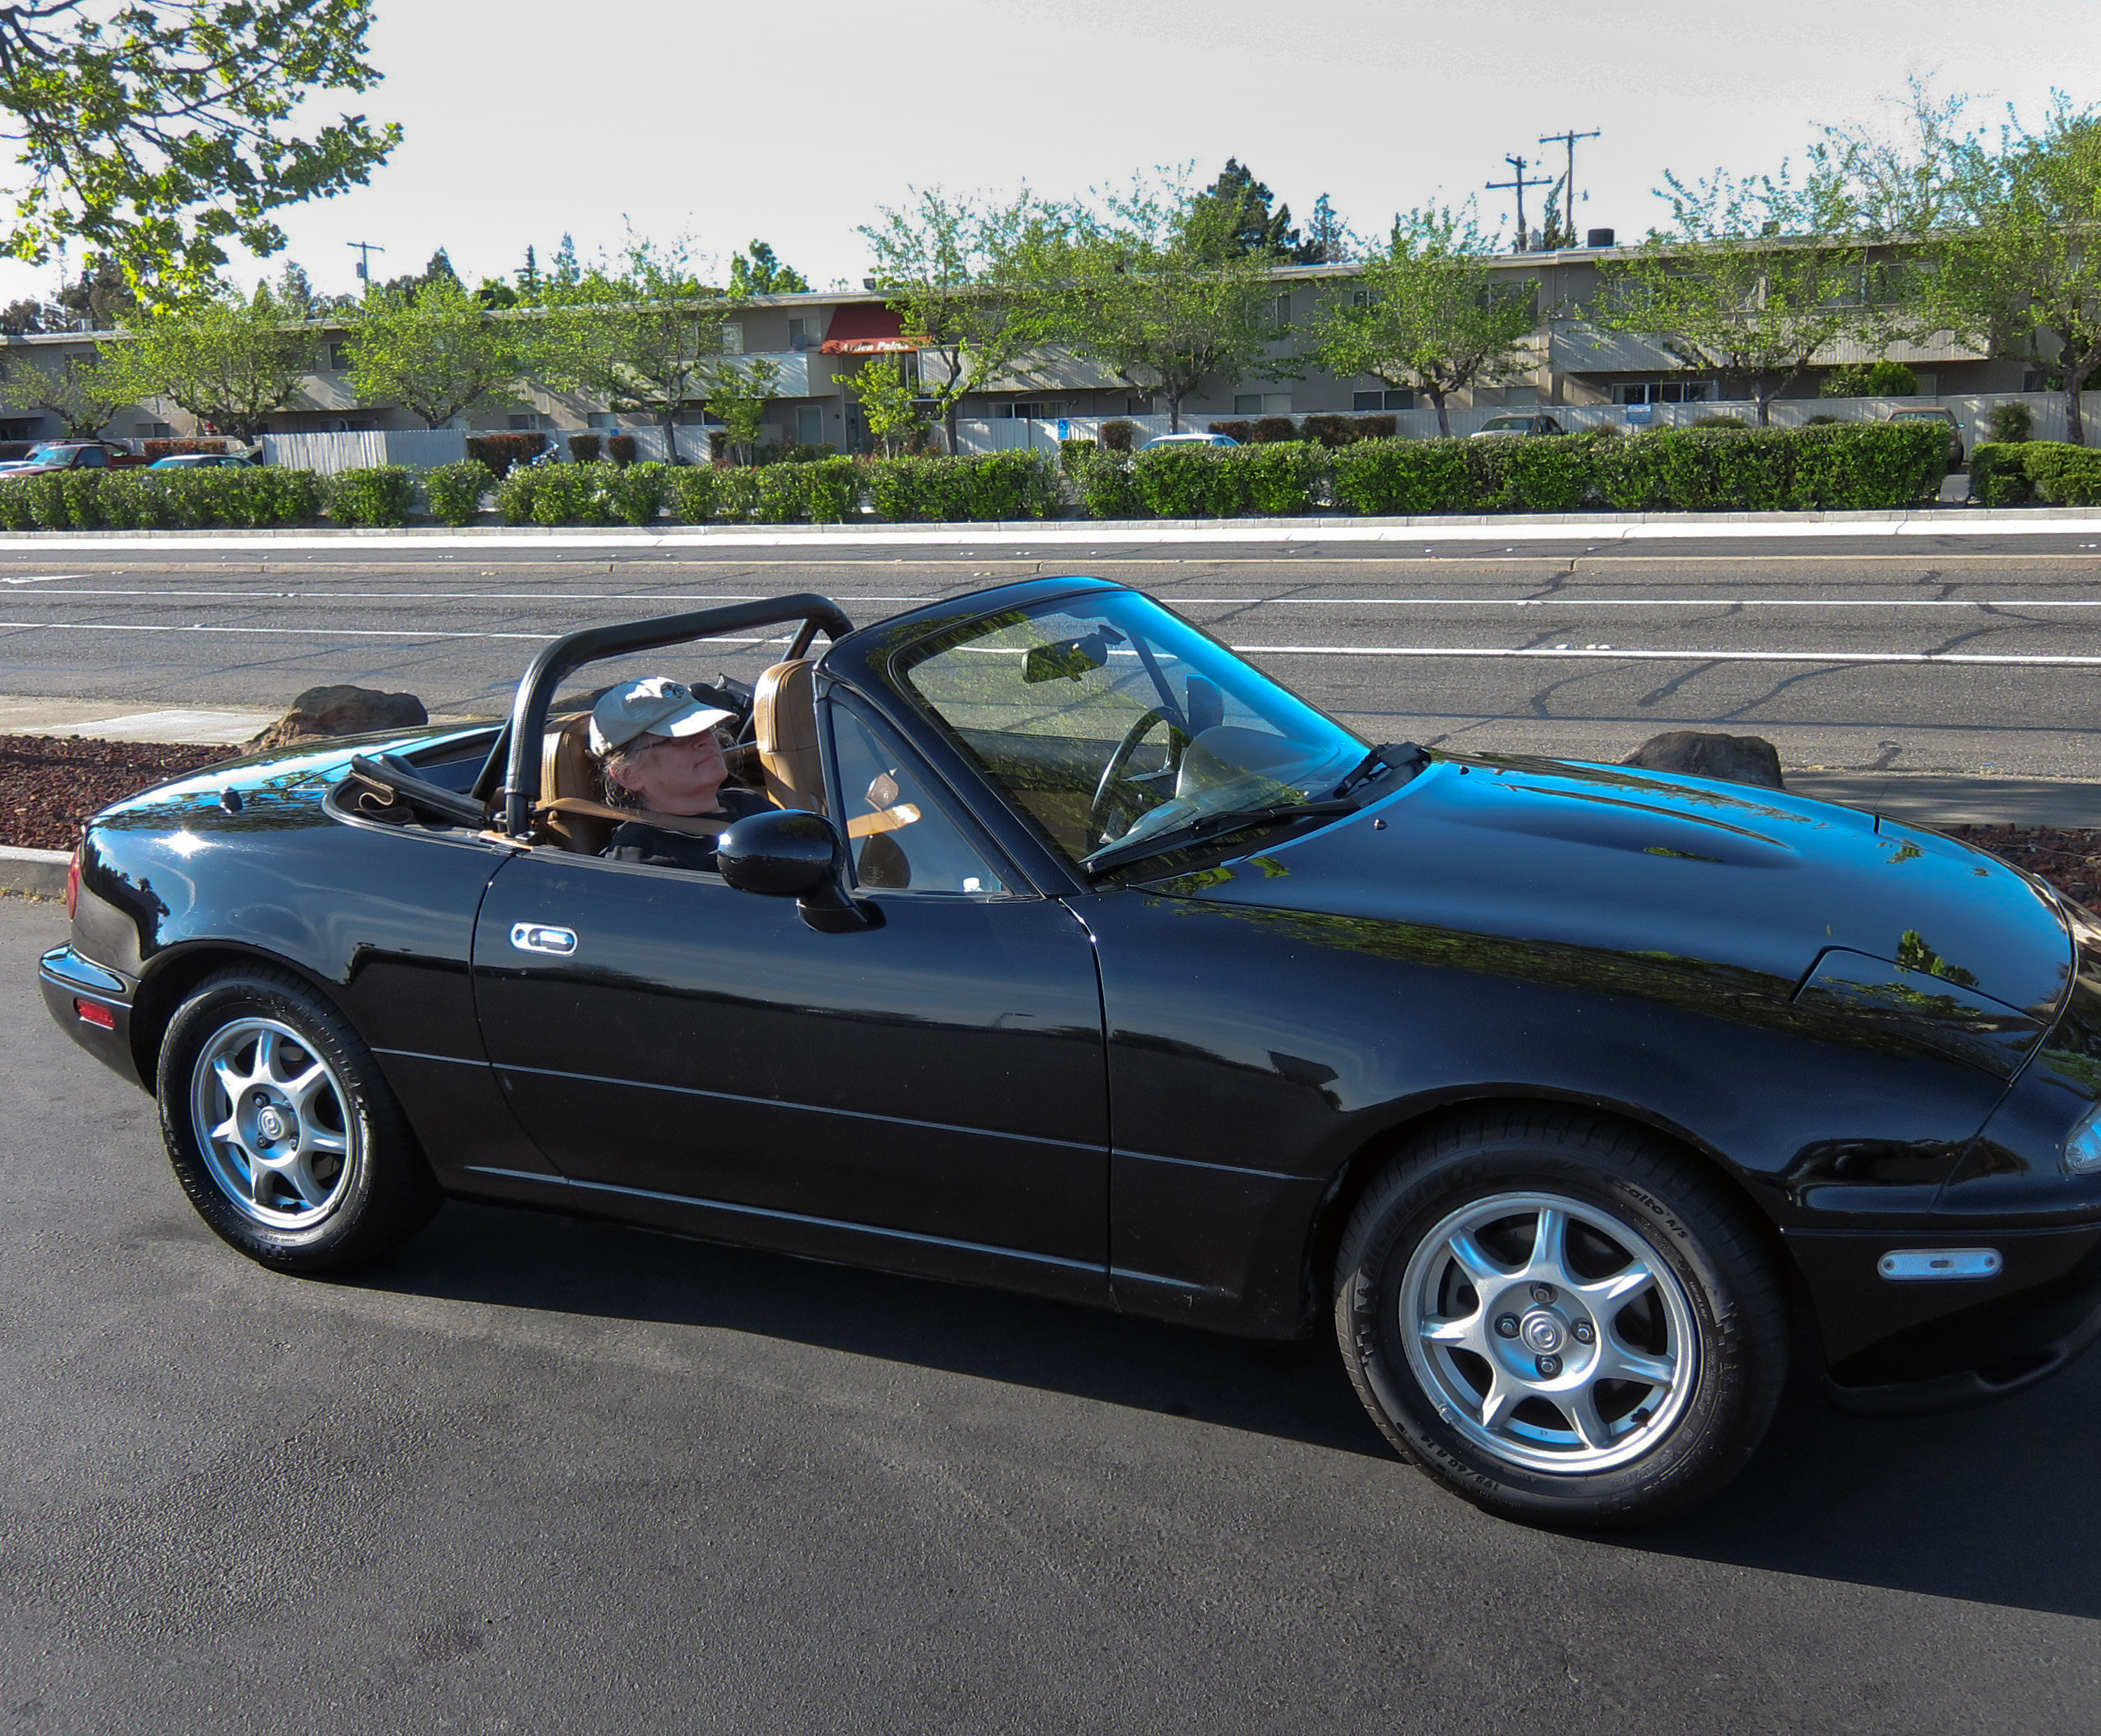
car, wheel, vehicle, sports car, convertible, mazda, land vehicle, automobile make, automotive exterior, luxury vehicle, performance car, mazda mx 5